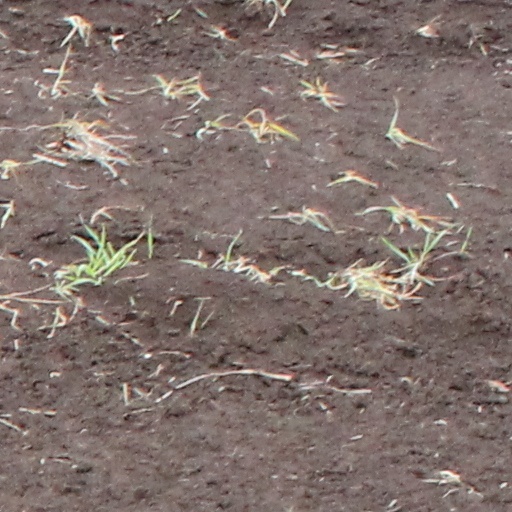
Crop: wheat